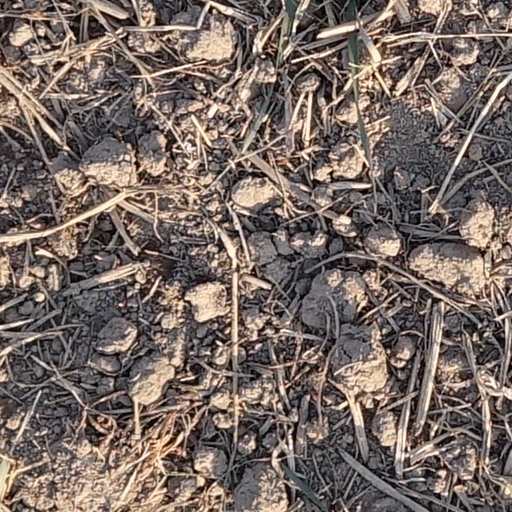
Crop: wheat